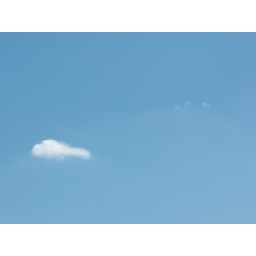
a little cloud.. lost in the vast blue sky .. told it to head west.. it should find the rest ..